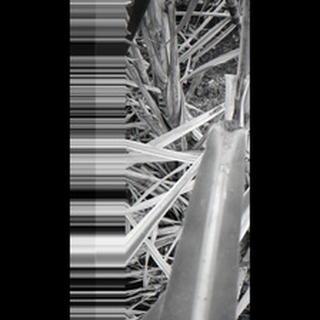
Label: sugarcane_red_rot